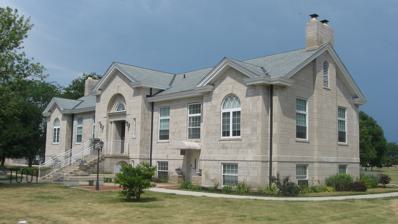
Building: Goodland-Grant Township Public Library
Country: United States of America
Year built: 1931
United States historic place Goodland-Grant Township Public Library U.S. National Register of Historic Places Goodland-Grant Township Public Library, June 2012 Show map of Indiana Show map of the United States Location 111 S. Newton St., Goodland, Indiana Coordinates 40°45′54″N 87°17′35″W / 40.76500°N 87.29306°W / 40.76500; -87.29306 Area 2 acres (0.81 ha) Built 1931 ( 1931 ) Architect Holland, Robert George; Buck, John Architectural style Colonial Revival NRHP reference No. 04001103 Added to NRHP September 29, 2004 Goodland-Grant Township Public Library , also known as the Mitten Memorial Building, is a historic library building located at Goodland , Newton County, Indiana .  It was built in 1931, and is a one-story, rectangular, Colonial Revival style steel frame building on a raised basement.  It has hollow tile walls, is sheathed in limestone , and has a slate gable roof. It was listed on the National Register of Historic Places in 2004. References Wikimedia Commons has media related to Goodland-Grant Township Public Library .